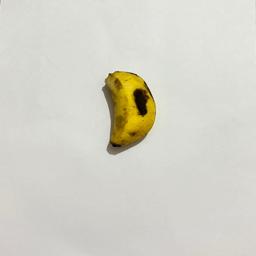
Banana variety: Sabri Kola